Mirko Szewczuk

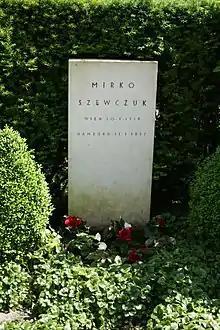
Gravestone of Mirko Szewczuk

Mirko Szewczuk, was born "Volodymyr Szewczuk" (born 20 September 1919 in Vienna; died 31 May 1957 in Hamburg, Germany) was a German cartoonist of Austrian-Ukrainian origin.